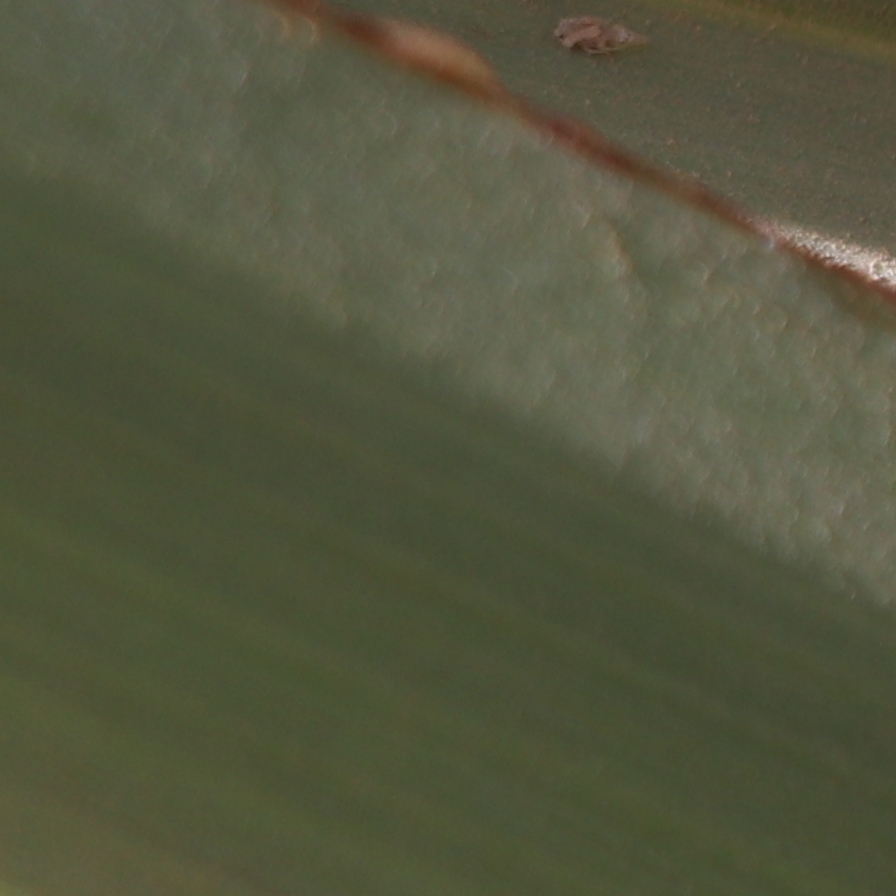
Label: Dubas